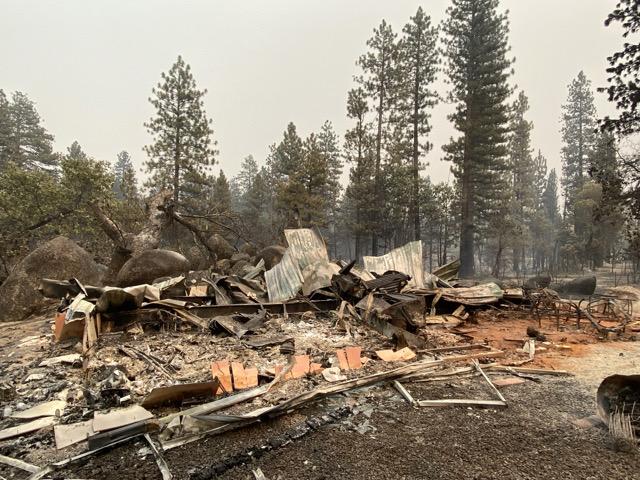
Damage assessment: destroyed